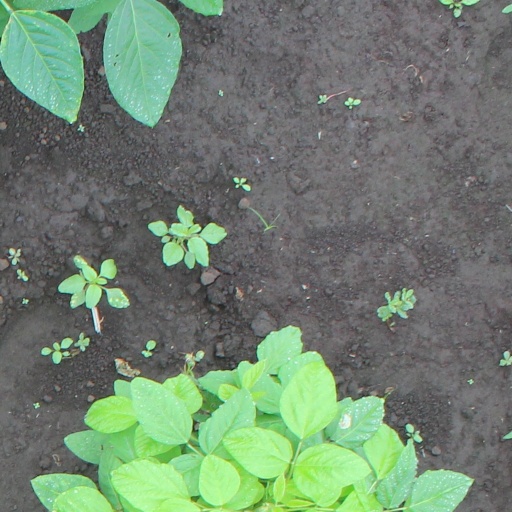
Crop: soybean